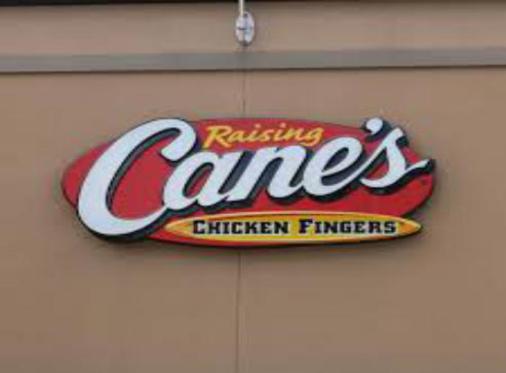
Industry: Food